Luther Manship

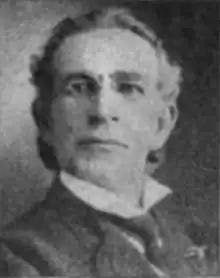

Luther Manship (April 16, 1853 - April 22, 1915) was an American politician. He served as the Lieutenant-Governor of Mississippi under Governor Edmond Noel.